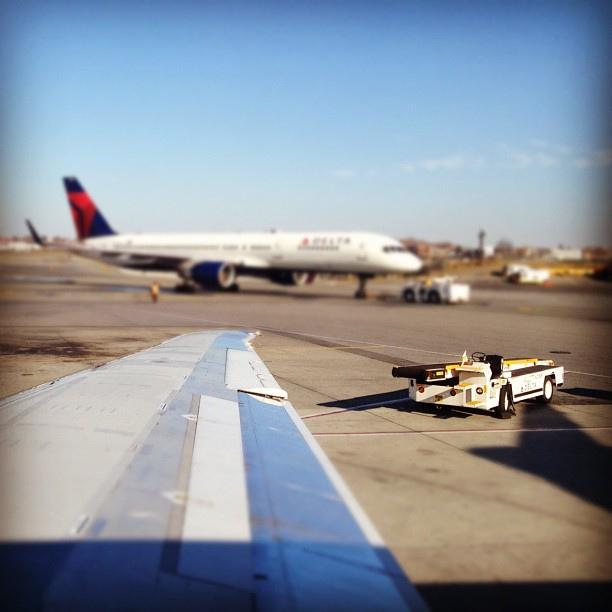
A photo looking out of the side of a plane at another commercial plane.